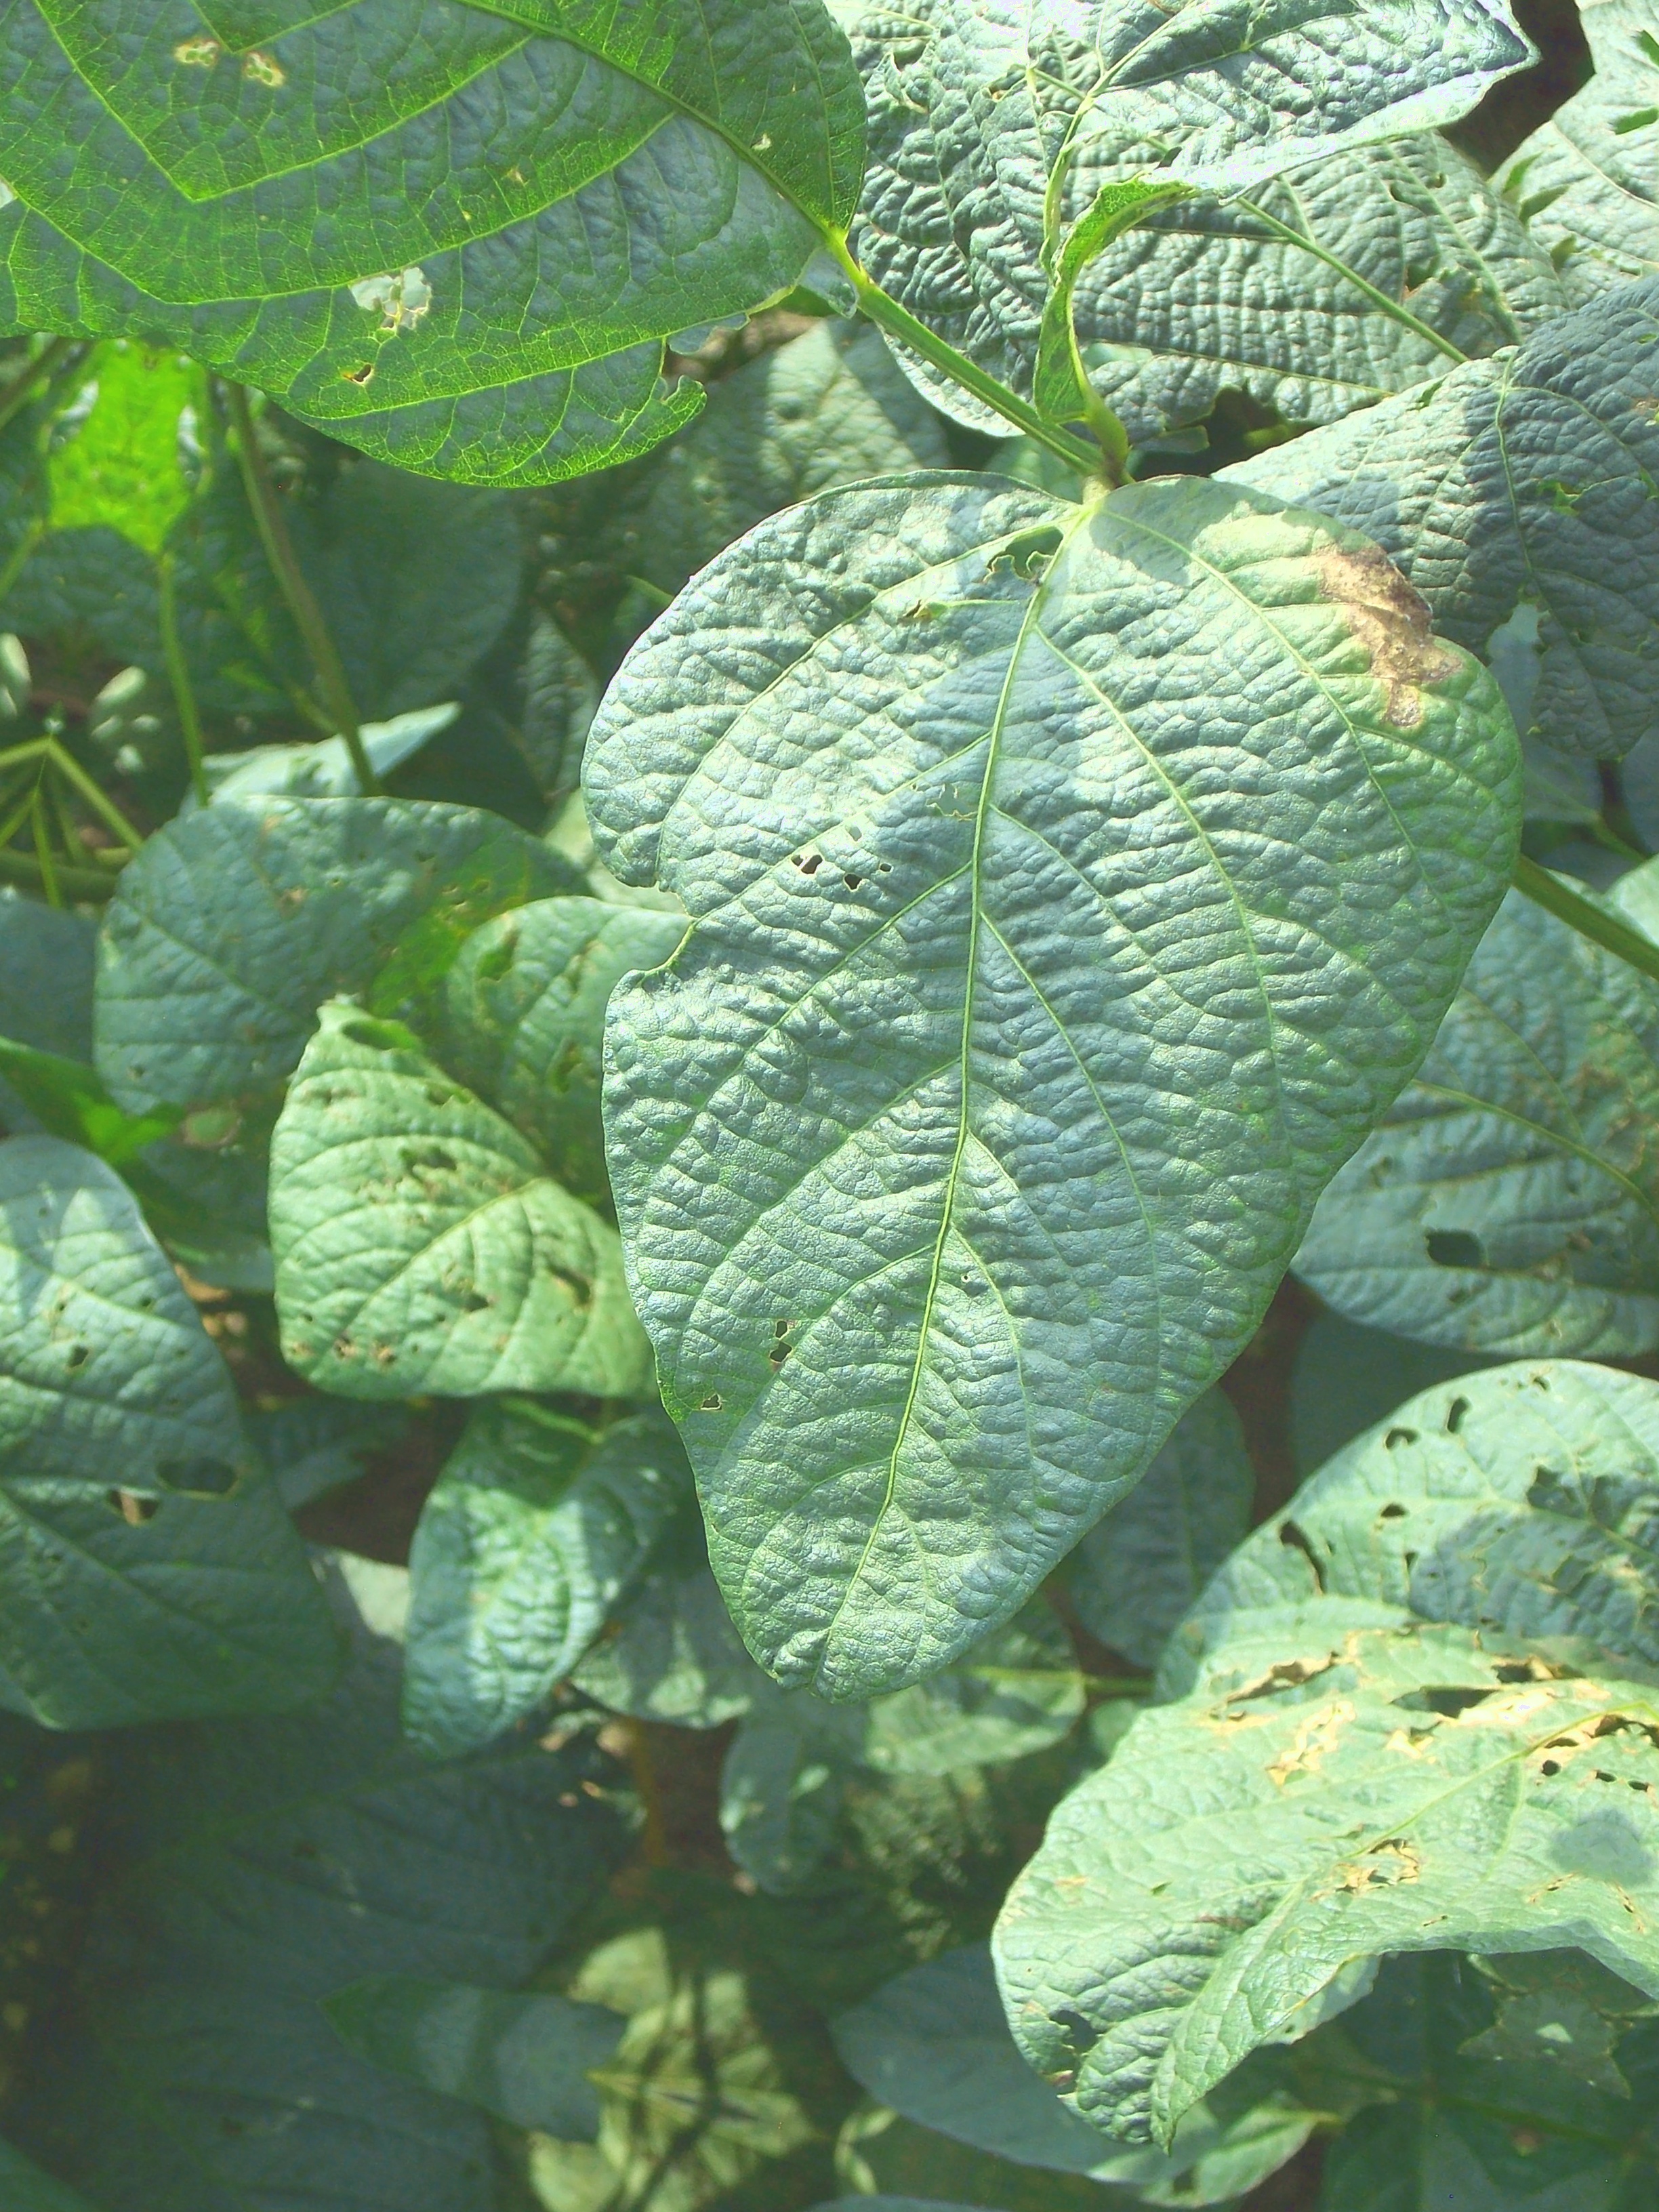
Label: Disease